Hobomok

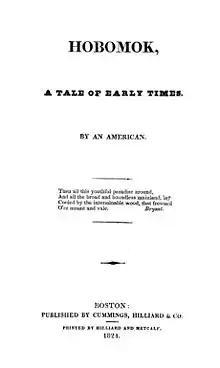
Title page.

Hobomok, A Tale of Early Times. is a novel by the nineteenth-century American author and human rights campaigner Lydia Maria Child. Her first novel, published in 1824 under the pseudonym "An American", was inspired by John G. Palfrey's article in the "North American Review". The novel is set during the late 1620s and 1630s. Among other themes, it relates the marriage of a recently immigrated white American woman, Mary Conant, to the eponymous Native American and her attempt to raise their son in white society.